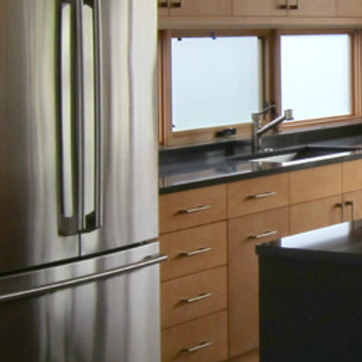
Material: polishedstone